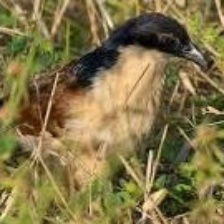
Species: COPPERY TAILED COUCAL
Scientific name: CENTROPUS CUPREICAUDUS